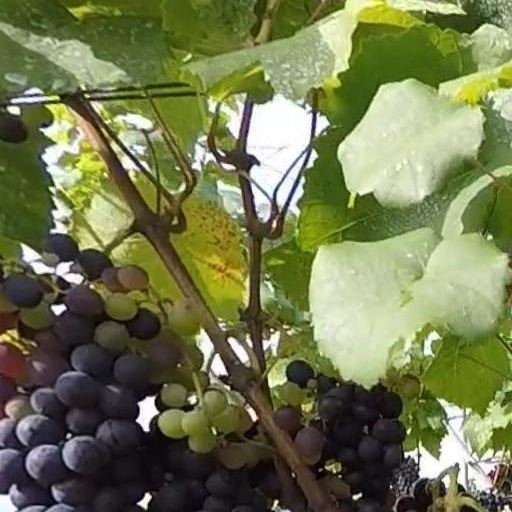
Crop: grape